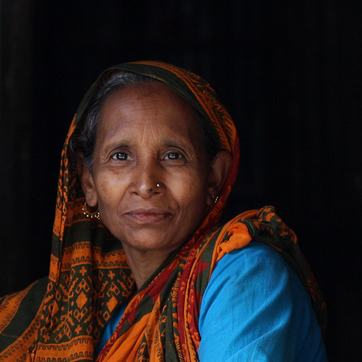
Material: skin